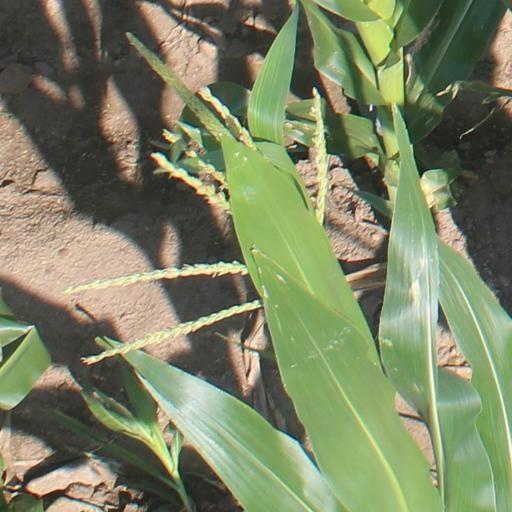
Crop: maize; corn